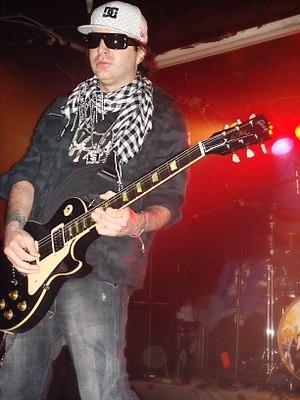
Kevin Rudolf est un chanteur auteur-compositeur américain. Il a signé avec le label Cash Money Records/Universal Republic Records. Son premier tube fut Let It Rock en featuring avec Lil Wayne et le second Welcome To The World en featuring avec Rick Ross tous deux tirés de l'album In the City. De plus, on le voit en compagnie de David Rush, Pitbull et LMFAO dans le titre Shooting star. Il est à l'origine du titre I Made It qui est la musique officielle d'un autre évènement de catch : WrestleMania XXVI ainsi que de "Don't Give Up" qui est celle de SummerSlam 2012, et aussi "Champions" qui est celle de Night of Champions 2012.